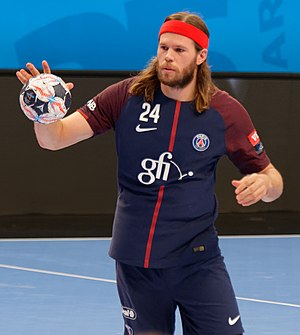
Mikkel Hansen
Mikkel Hansen i 2017
Mikkel Hansen er en dansk håndboldspiller, som siden 2012 har spillet for den franske håndboldklub, Paris Saint-Germain Handball og Danmarks herrehåndboldlandshold. Fra 2010 til 2012 spillede han for AG København. Han har spillet på det danske landshold siden 2007 og været med til at hente flere topplaceringer, herunder guld ved EM 2012, ved OL 2016 og ved VM 2019. Mikkel Hansen er tre gange valgt som verdens bedste mandlige håndboldspiller. Mikkel's foretrukne position på banen er Venstre Back.